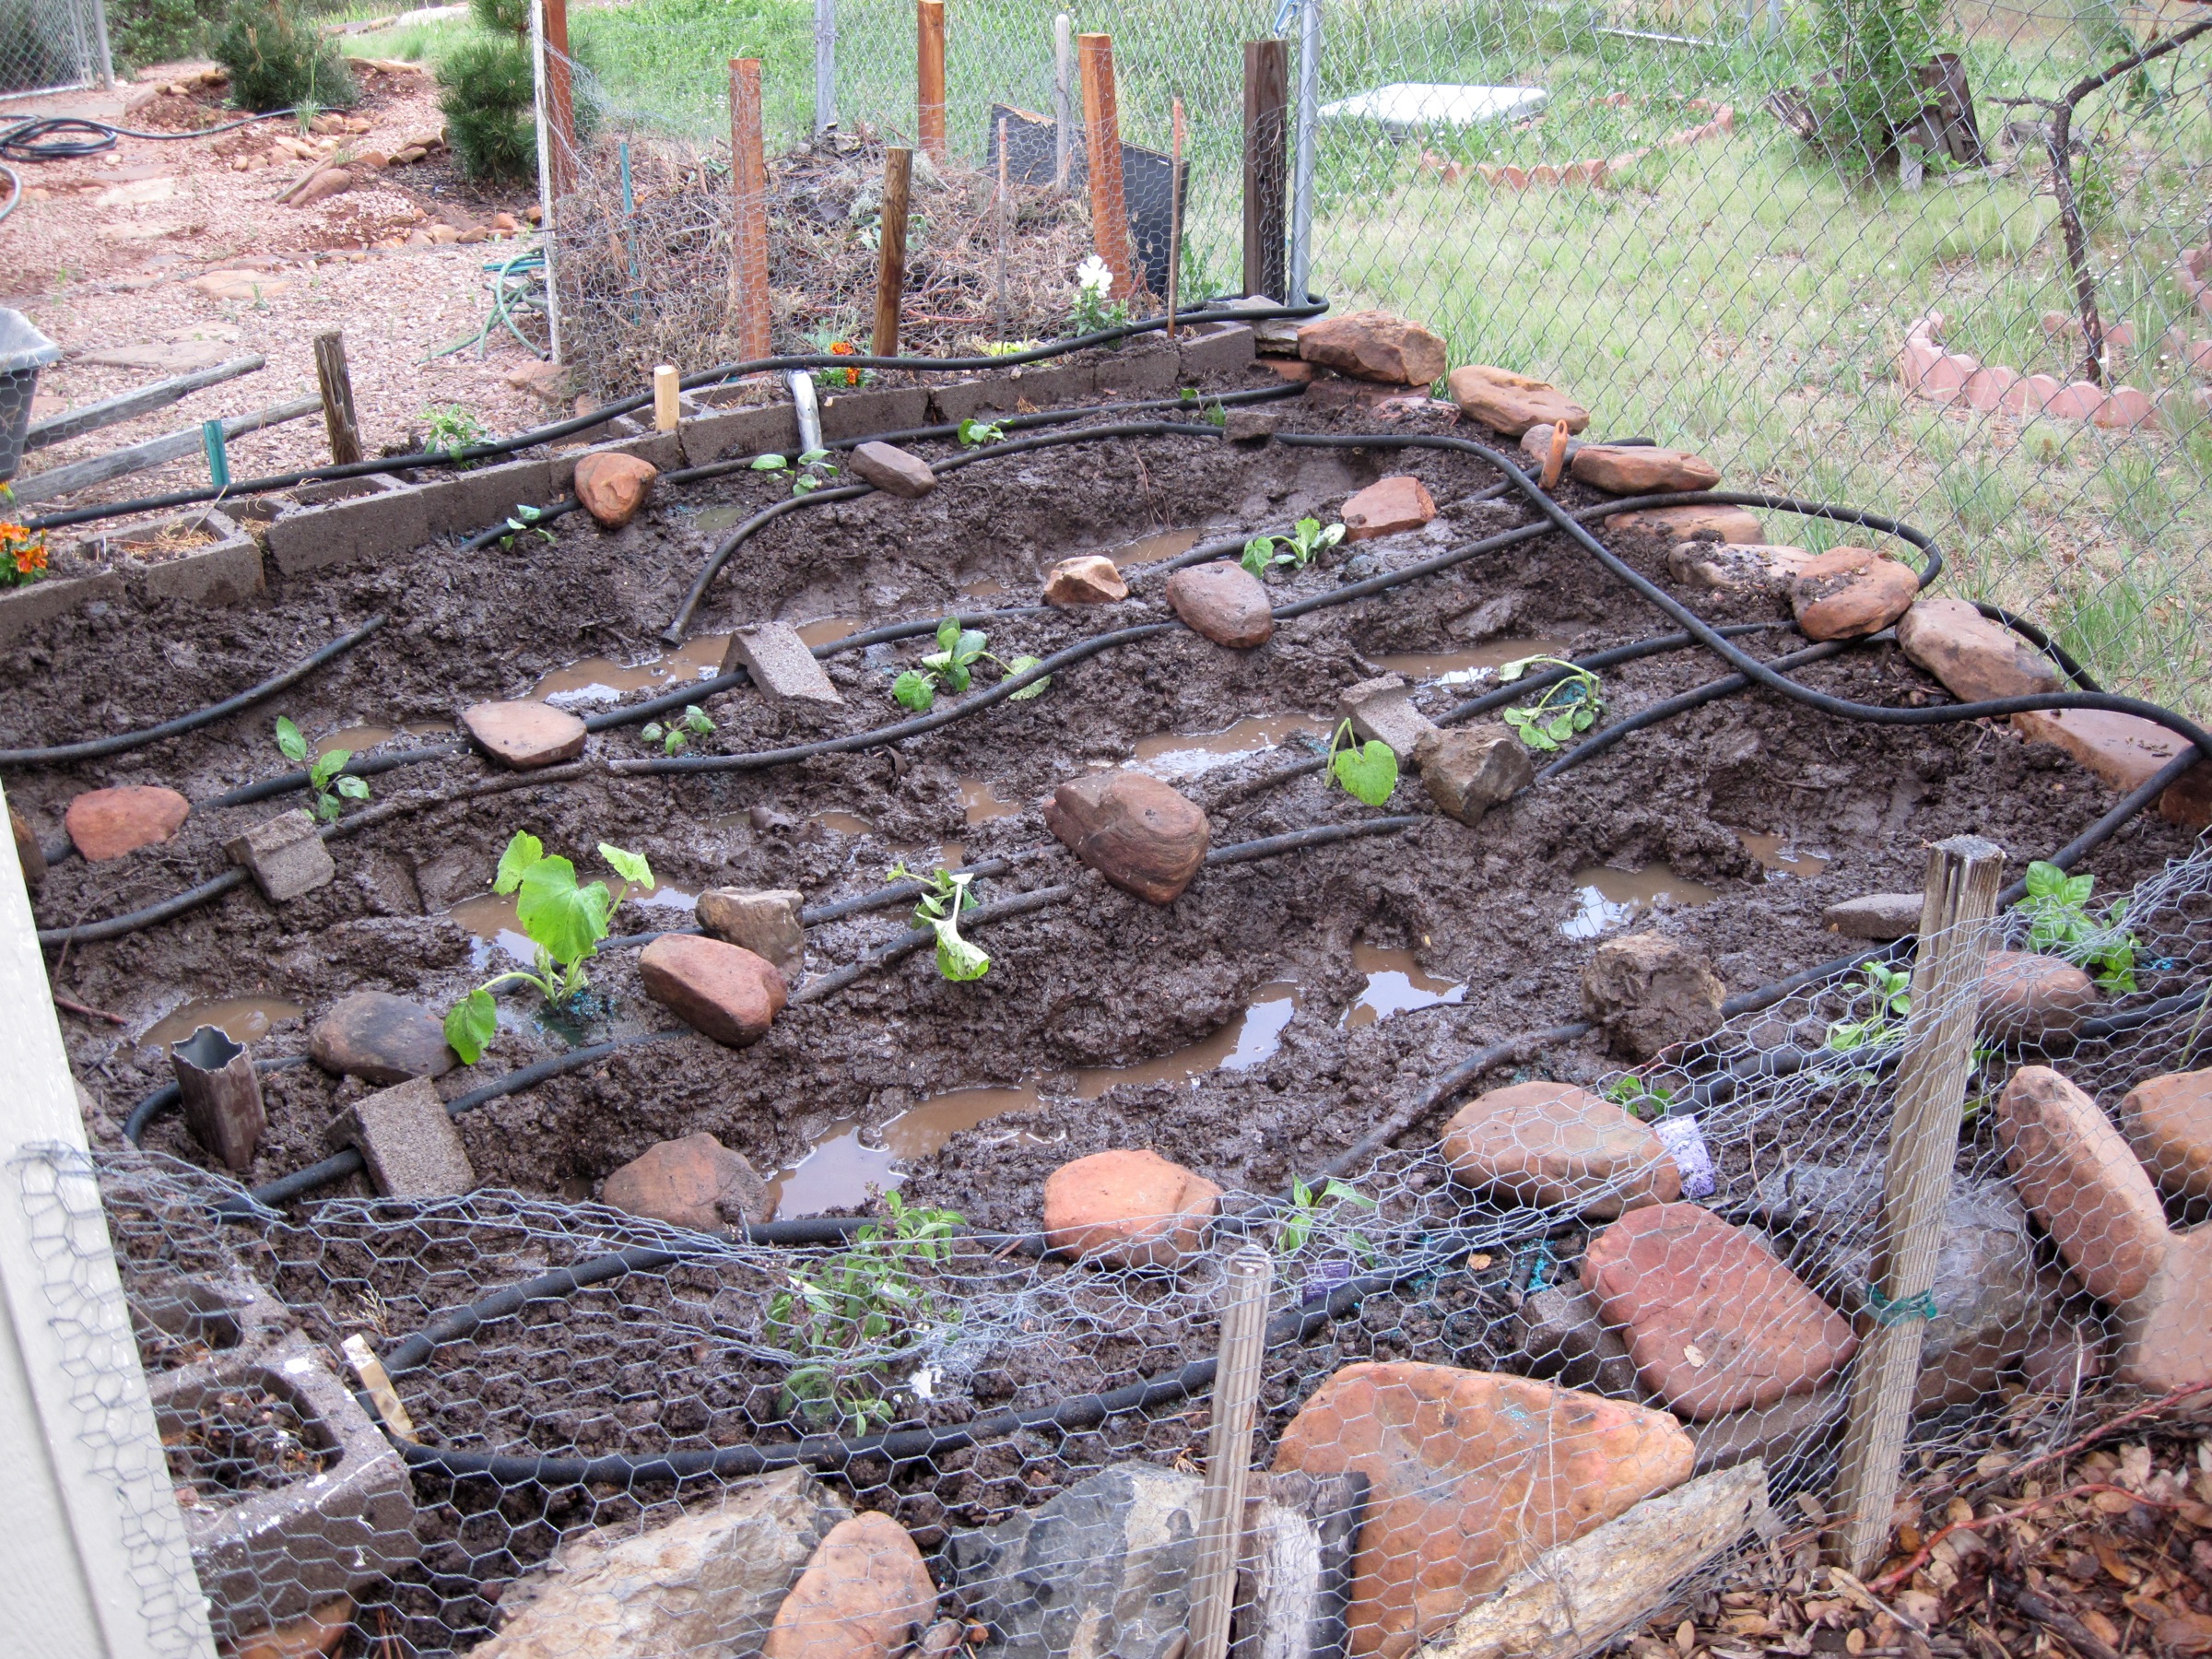
track, pond, backyard, soil, garden, yard